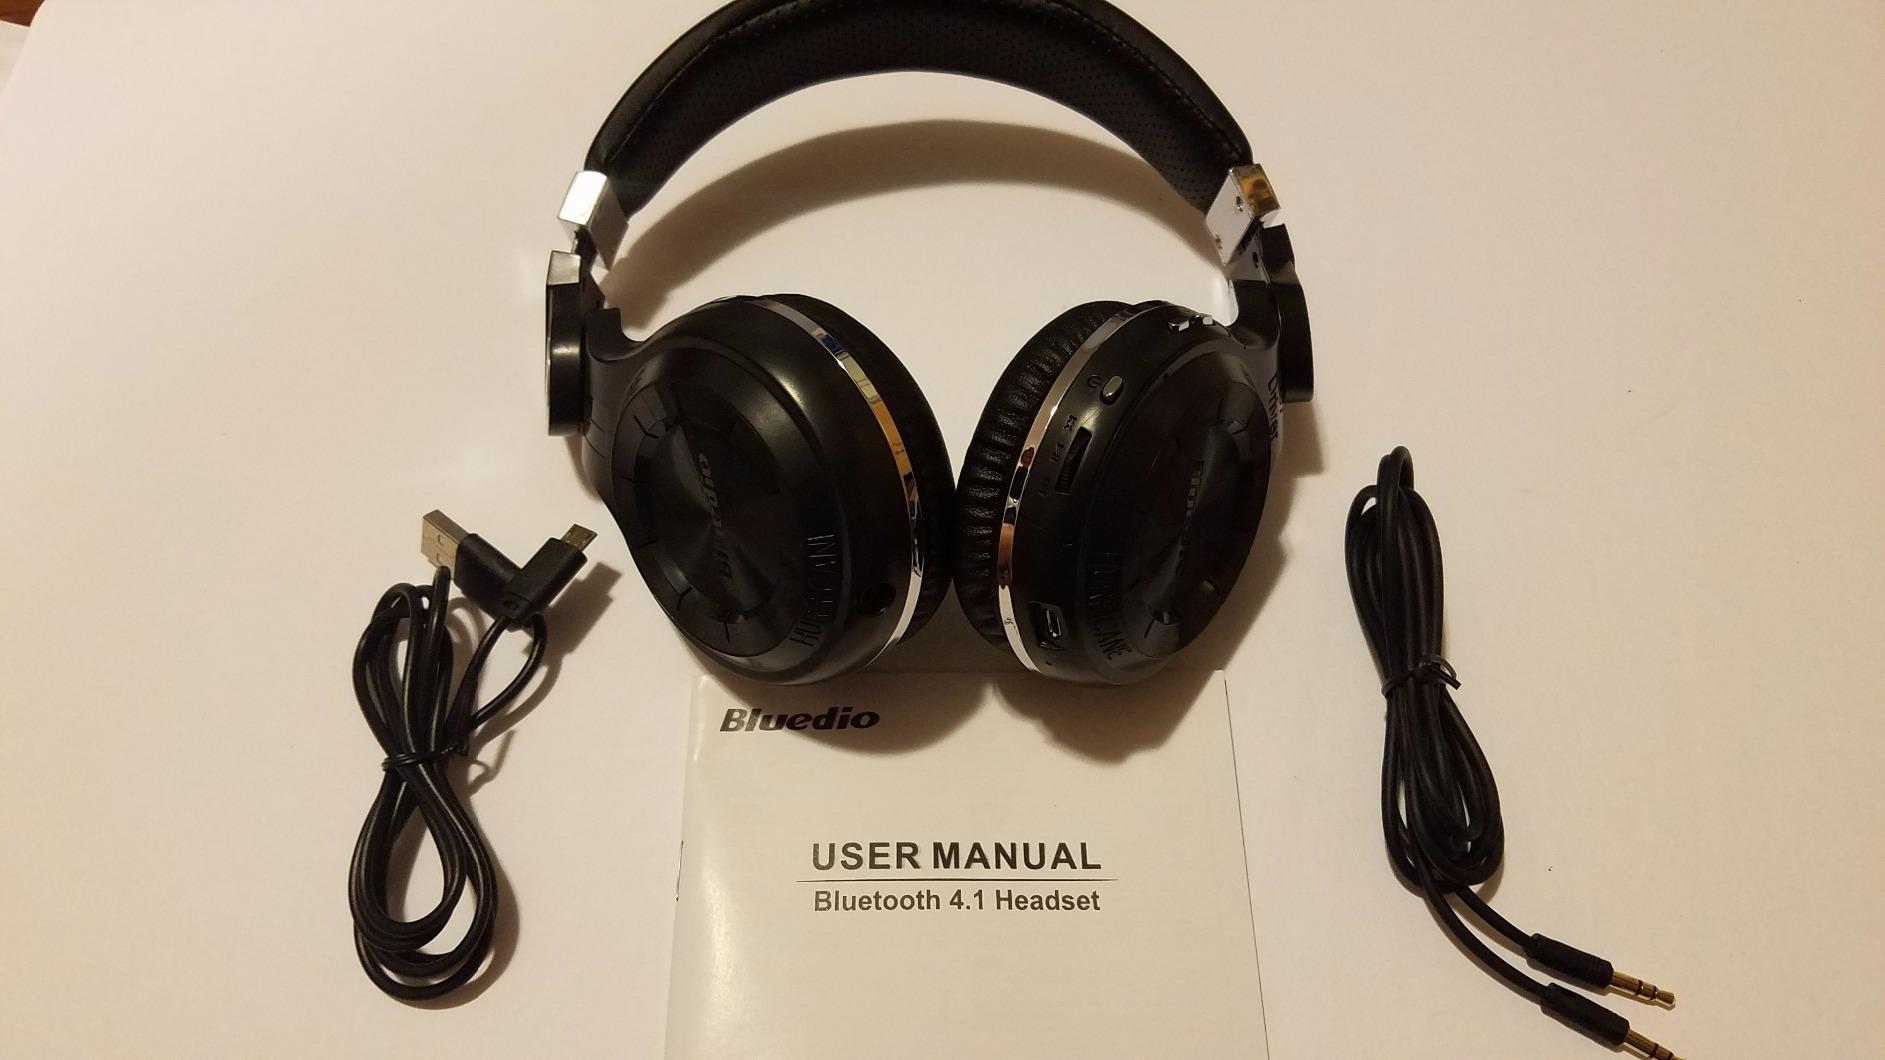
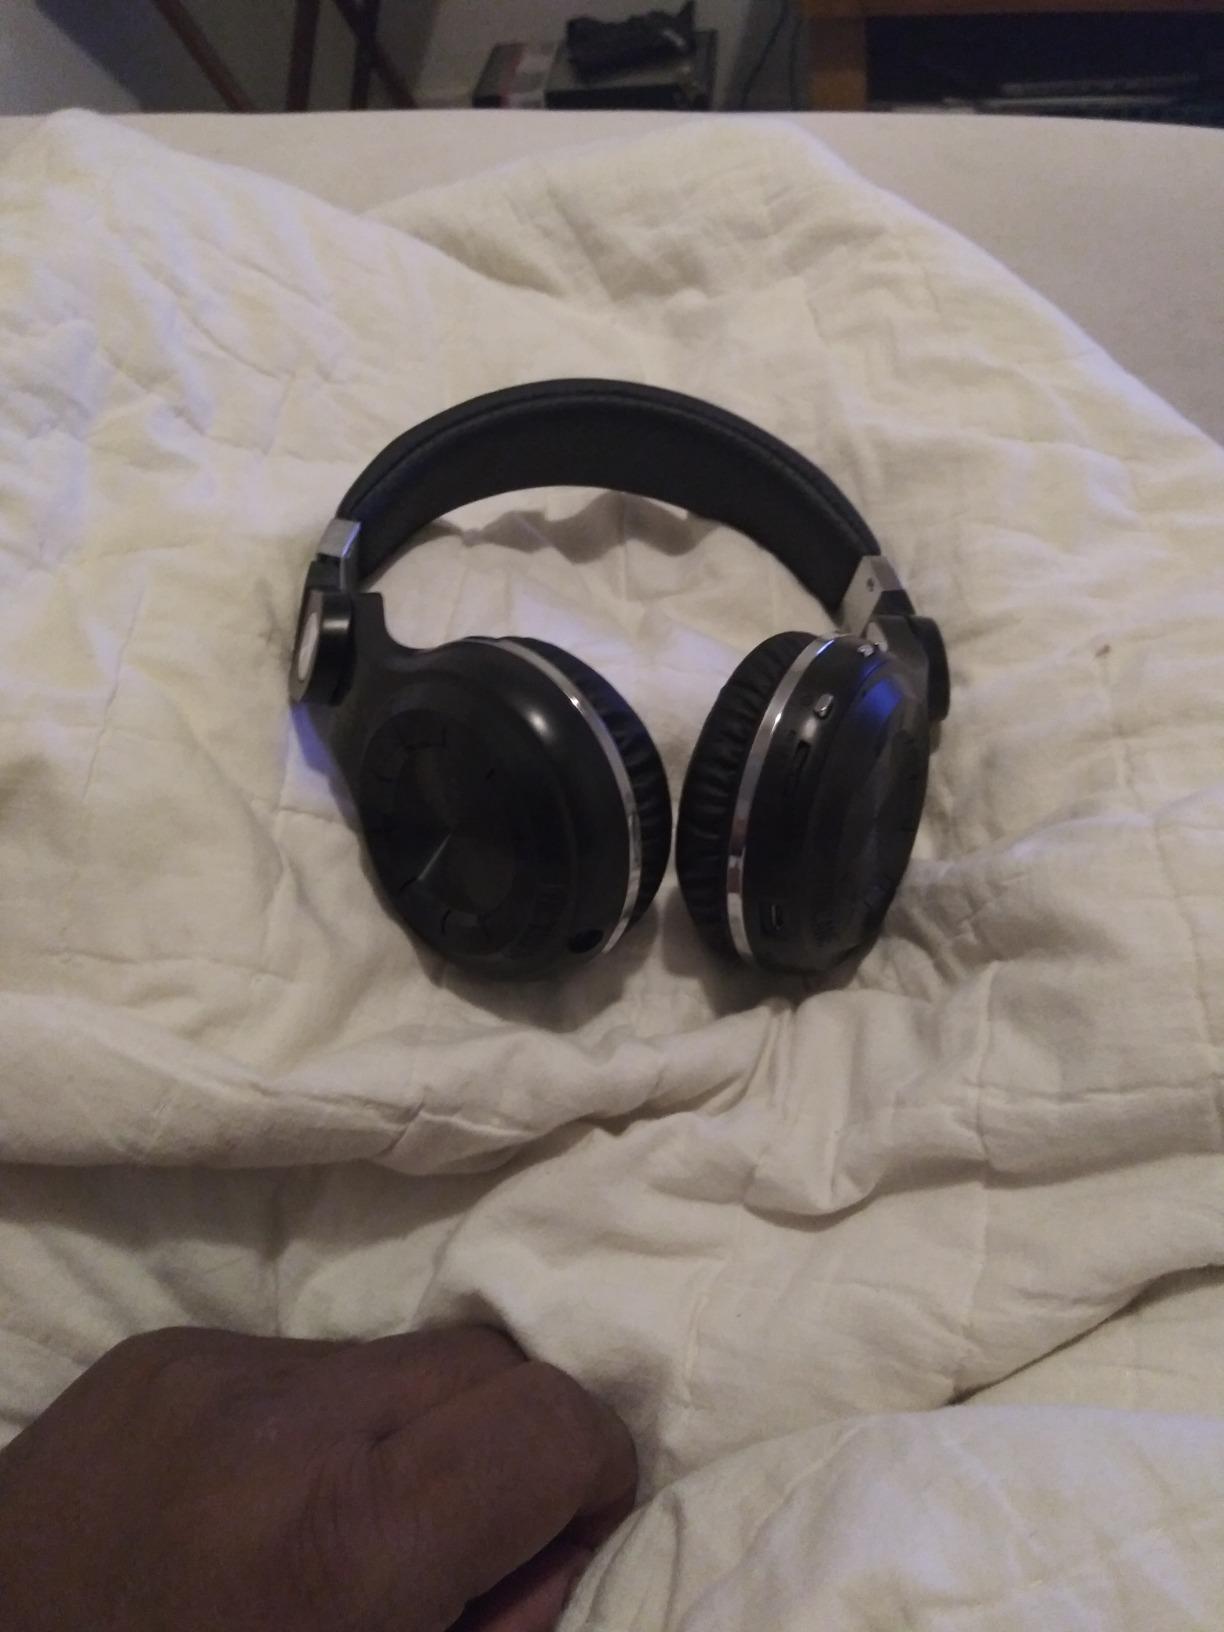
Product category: headphones
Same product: yes